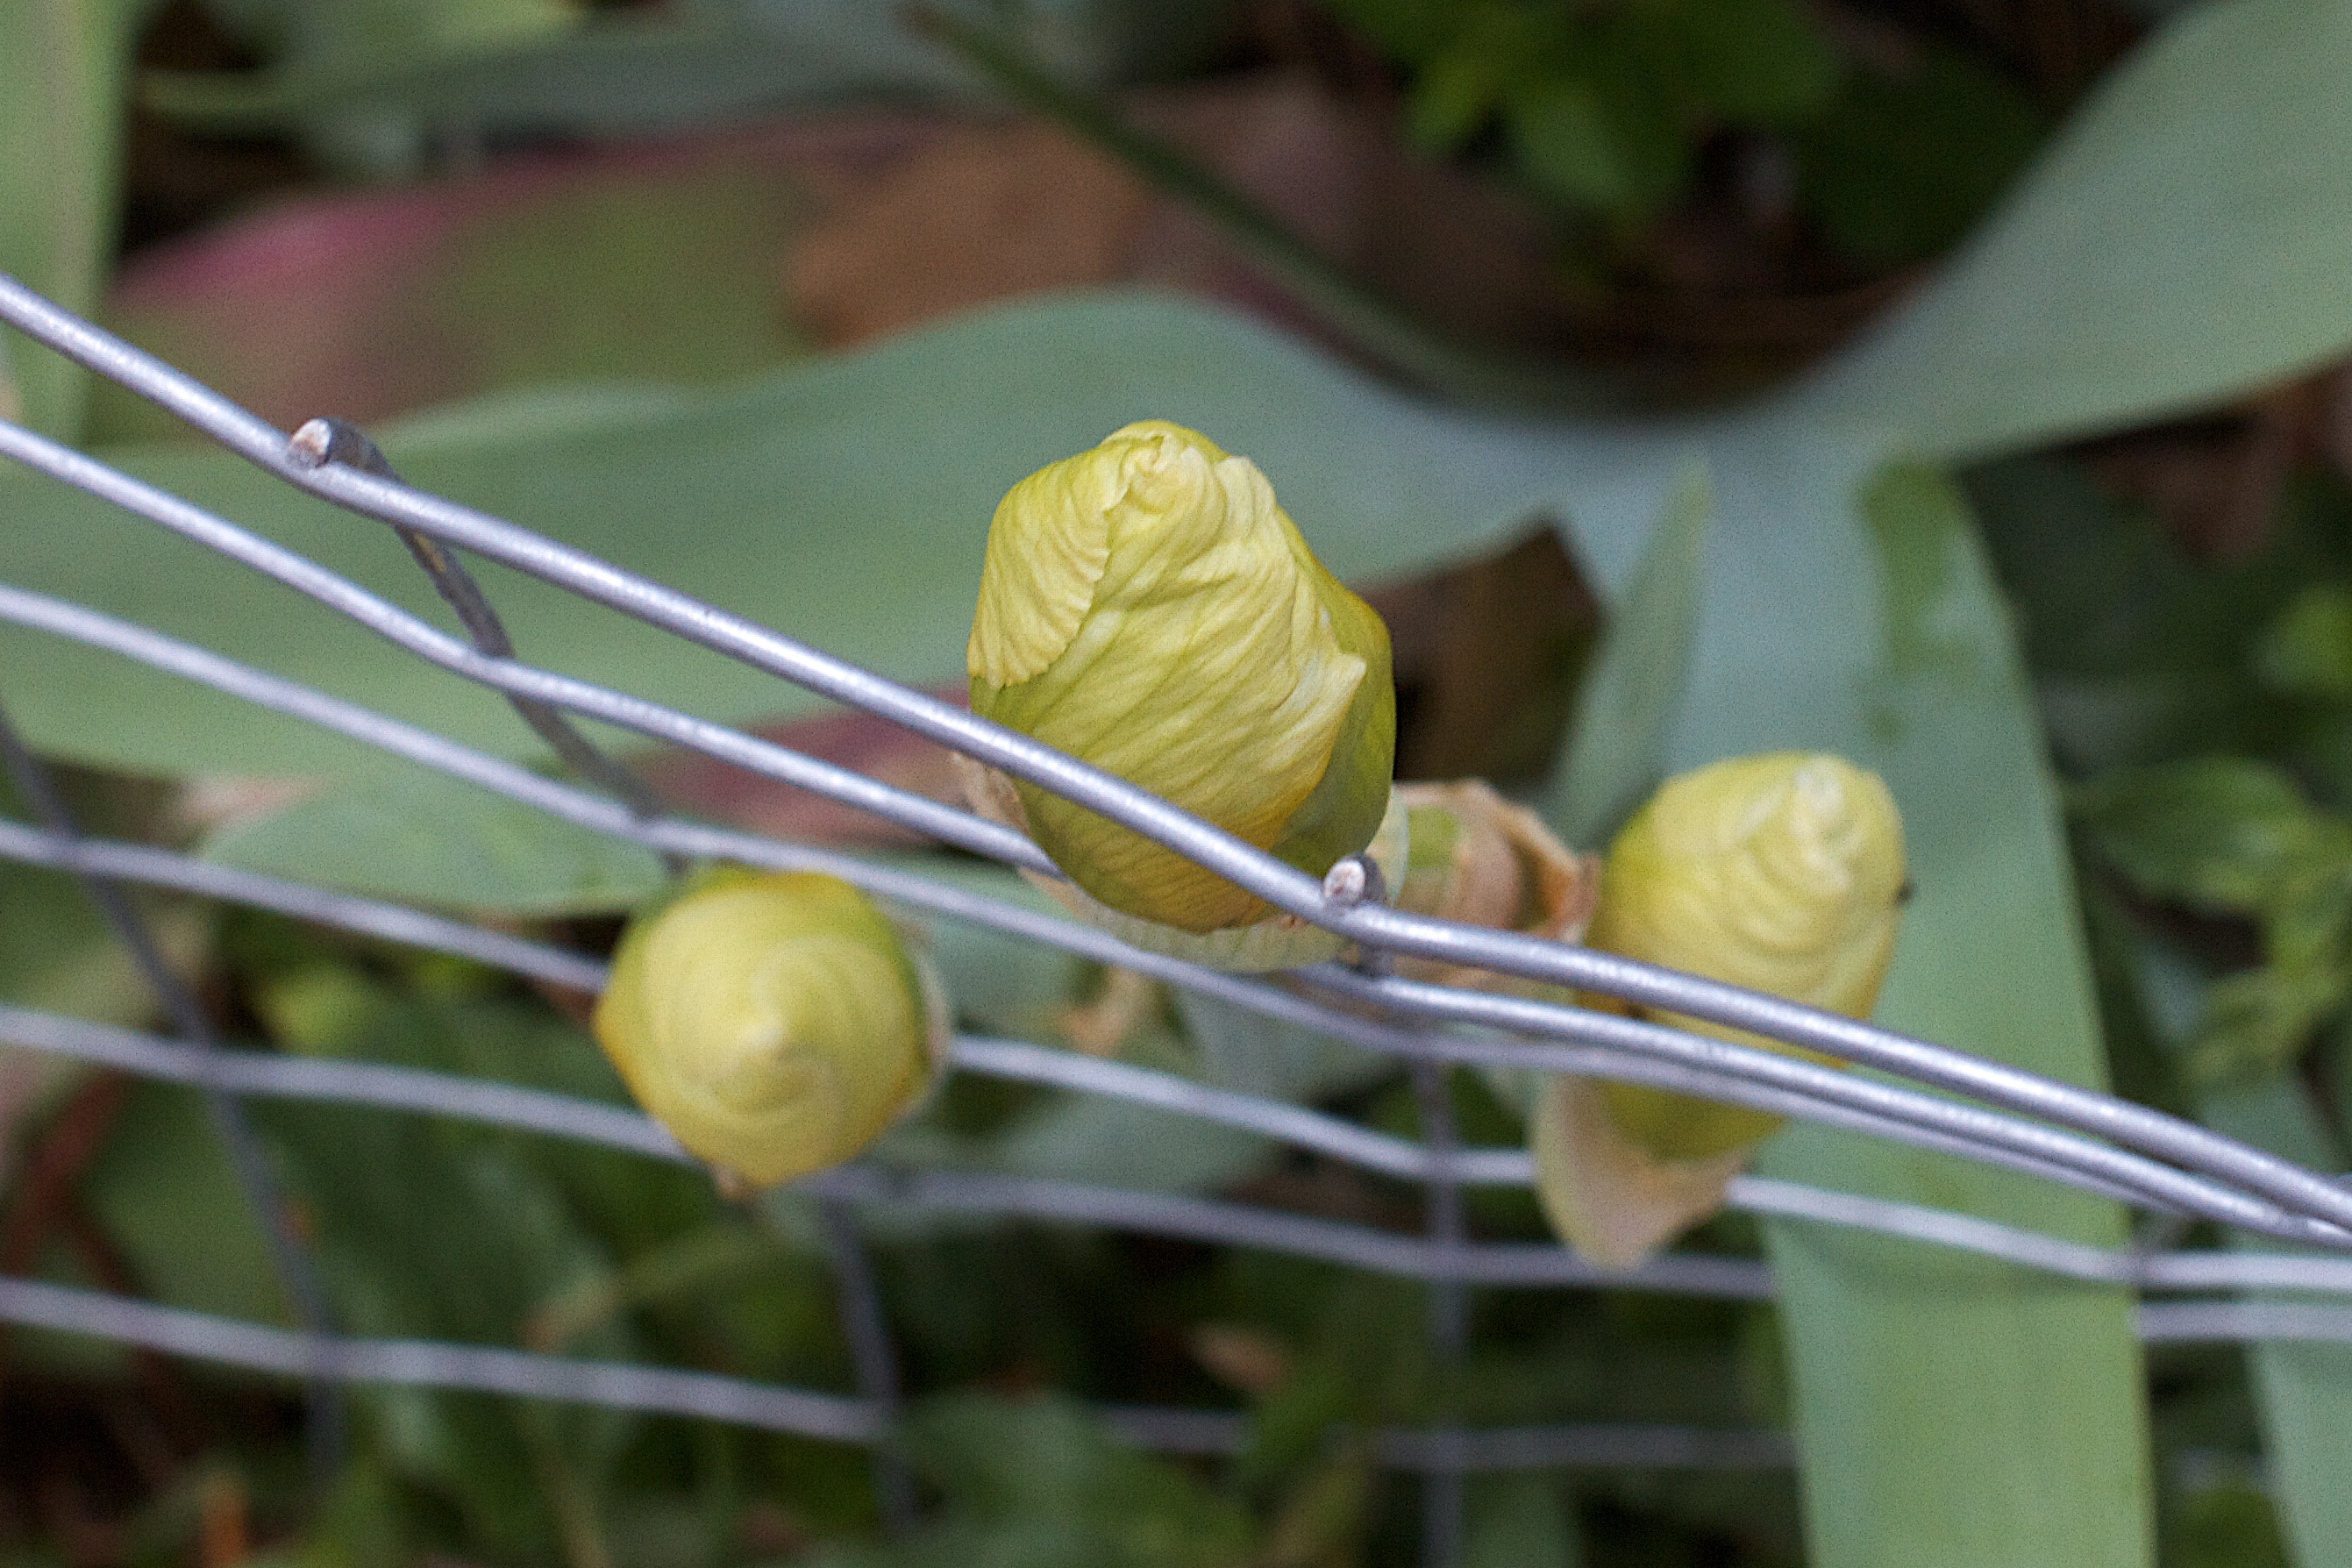
tree, branch, plant, fruit, leaf, flower, food, green, produce, botany, yellow, flora, iris, shrub, bud, macro photography, flowering plant, plant stem, land plant